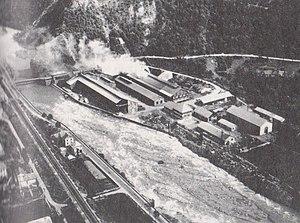
Photographie de l'usine de Montricher prise pendant l'été 1972. En 1970, la production de ferrosilicium y a atteint 17 000 tonnes (contre 10 000 tonnes en 1960). Celle-ci se fait dans les anciens fours de production de carbure de calcium, rendus obsolètes par la filière pétrochimique.
L’industrie de la houille blanche en Maurienne s'est distinguée par son rôle pionnier, son importance dans l'histoire locale et son rayonnement international. Dotée précocement d'une voie ferrée internationale et, avec le réseau hydrographique de l’Arc, d'un riche potentiel énergétique, la vallée de Maurienne a attiré dès 1890 les pionniers de la houille blanche comme Henry Gall et Paul Héroult. Ce foyer de l'électrochimie et de l'électrométallurgie s'est encore renforcé en participant à l'effort de guerre à partir de 1914. Mais il a perdu sa rente énergétique avec la nationalisation de l'électricité après 1945, puis a souffert de son enclavement montagnard dans le contexte de la mondialisation de l'économie après les Trente Glorieuses. Les quatre établissements industriels encore en fonctionnement, dont la prestigieuse aluminerie de Saint-Jean-de-Maurienne, font figure de survivances.
Montricher-Albanne est une commune française située dans le département de la Savoie, en région Auvergne-Rhône-Alpes.